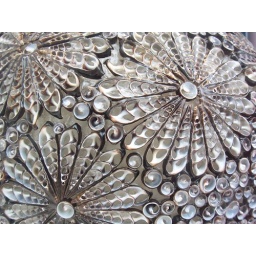
Detail of a big ball made of shell fish I saw in a window shop